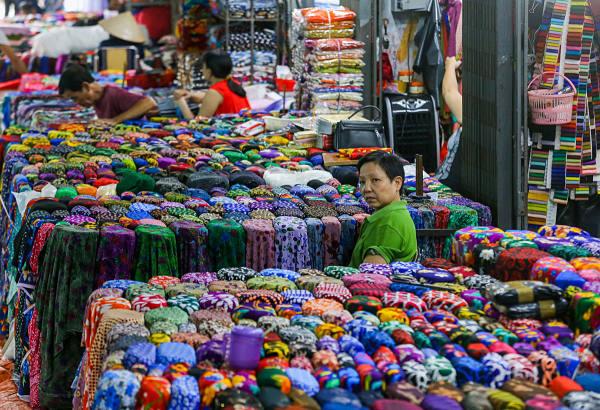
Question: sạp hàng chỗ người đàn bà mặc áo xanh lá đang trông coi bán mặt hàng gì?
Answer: sạp hàng đó bán vải các loại